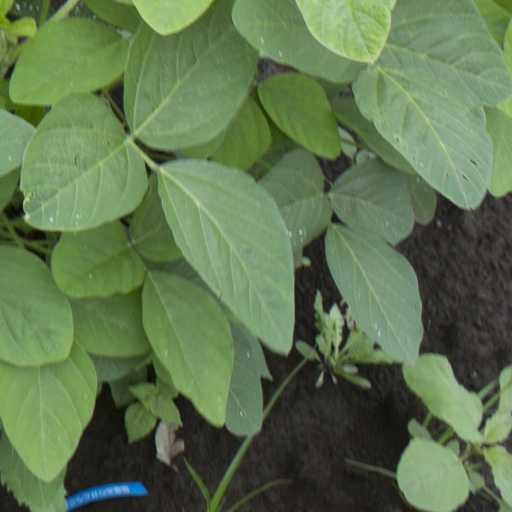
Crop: soybean